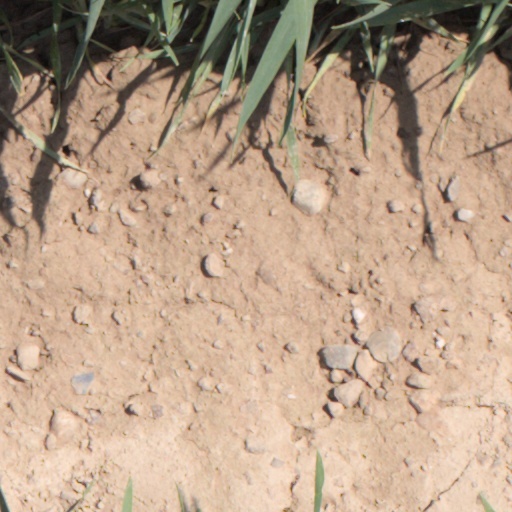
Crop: wheat